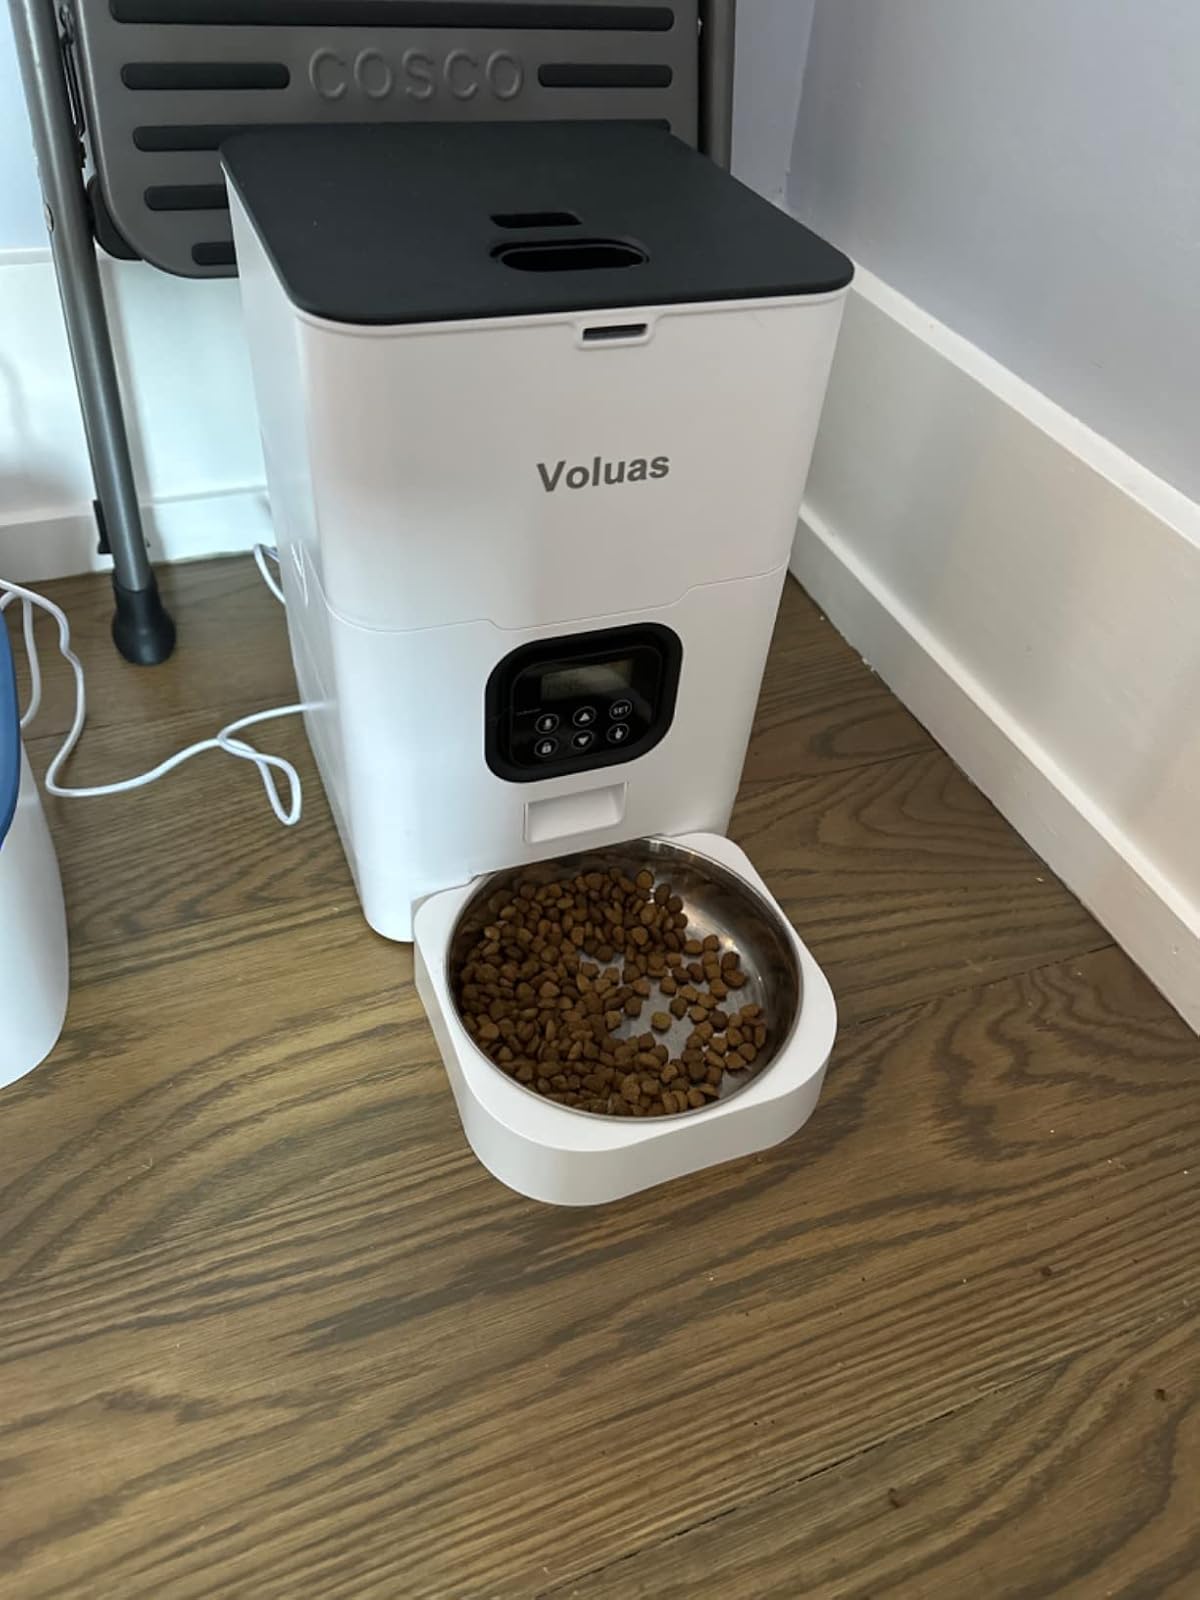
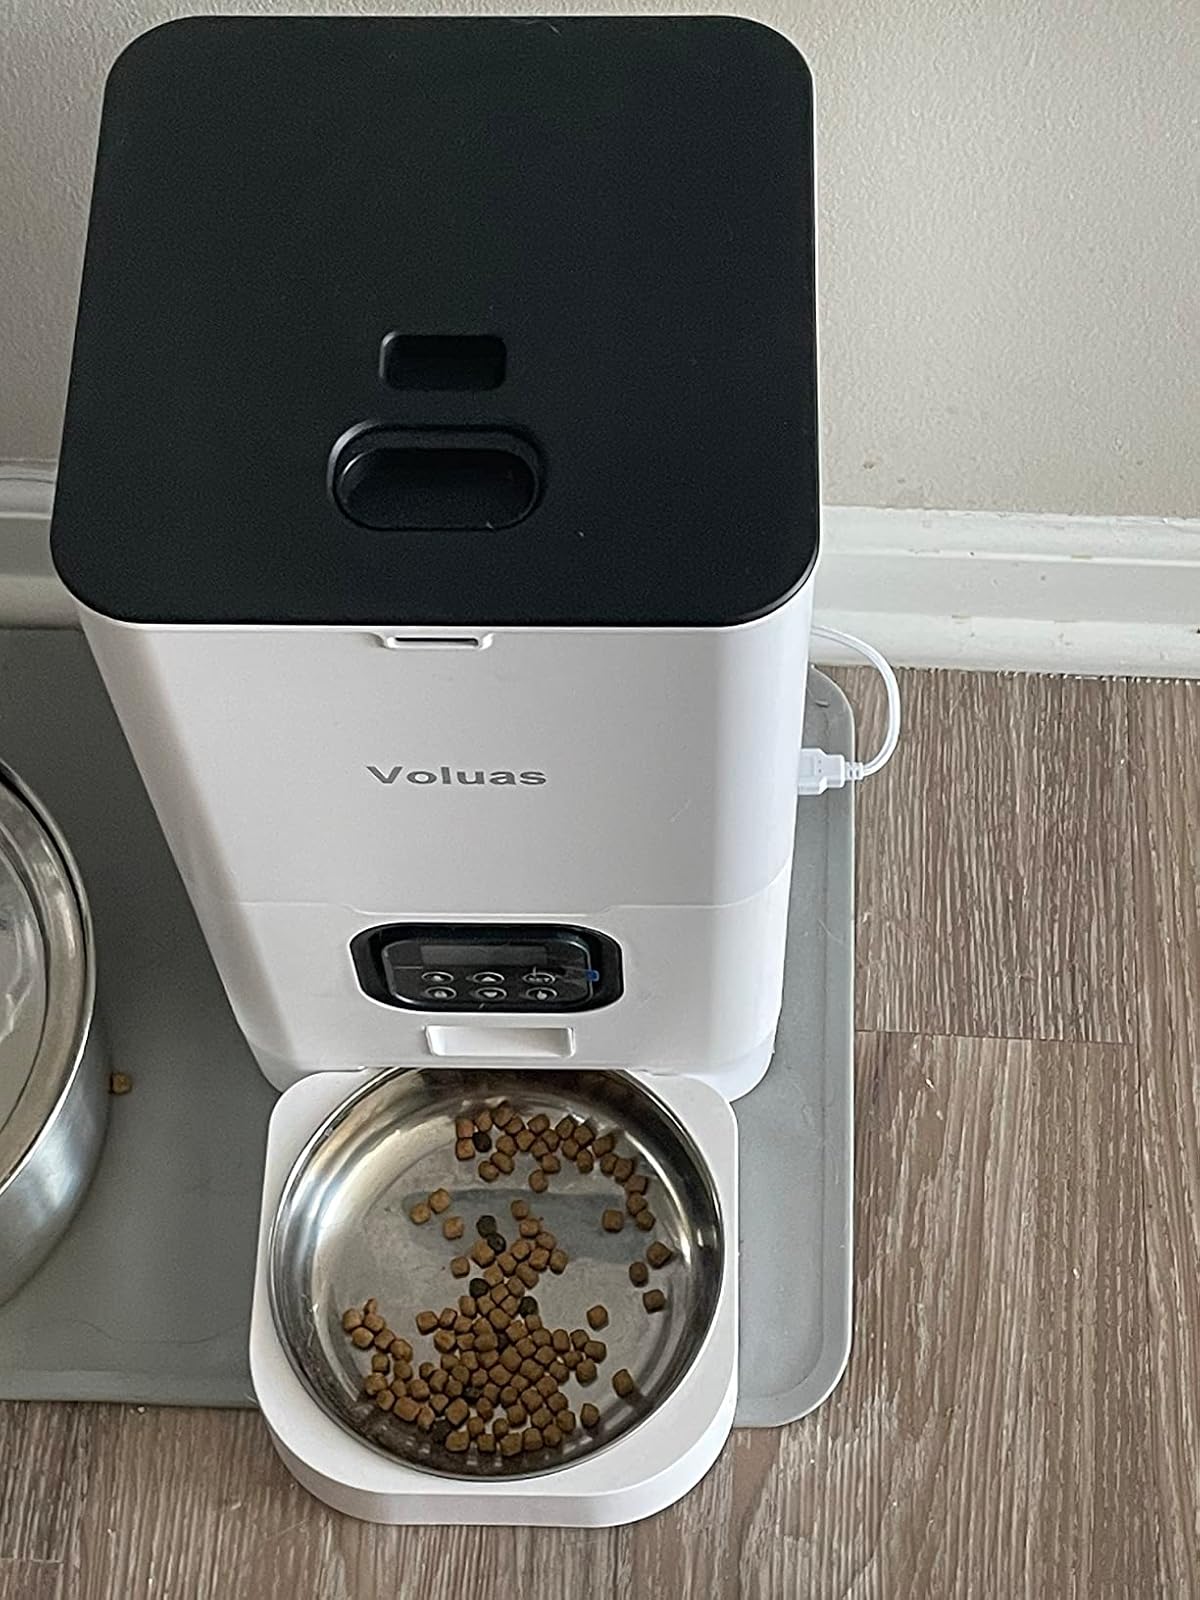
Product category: items_feeder
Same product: yes